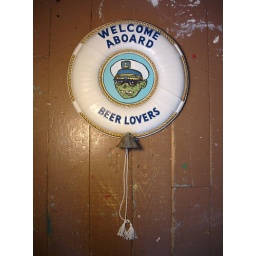
Ring the bell to tell people upstairs to open the trap door in my new rooftop bar